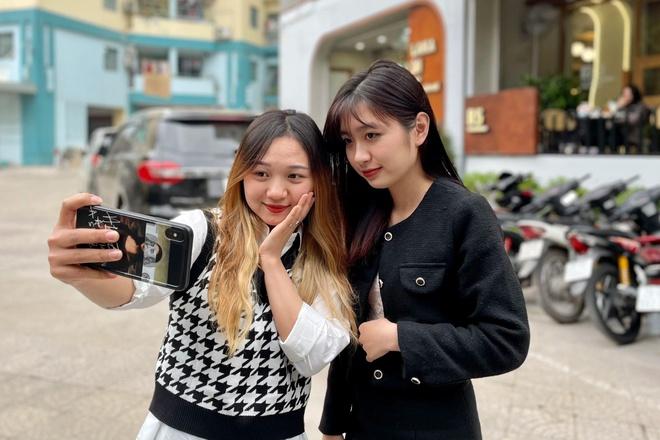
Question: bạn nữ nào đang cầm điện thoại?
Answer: bạn nữ mặc áo sơ mi trắng đang cầm điện thoại